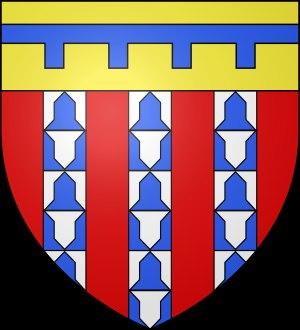
jusqu'à 906 : Garnegaud, vicomte de Blois.